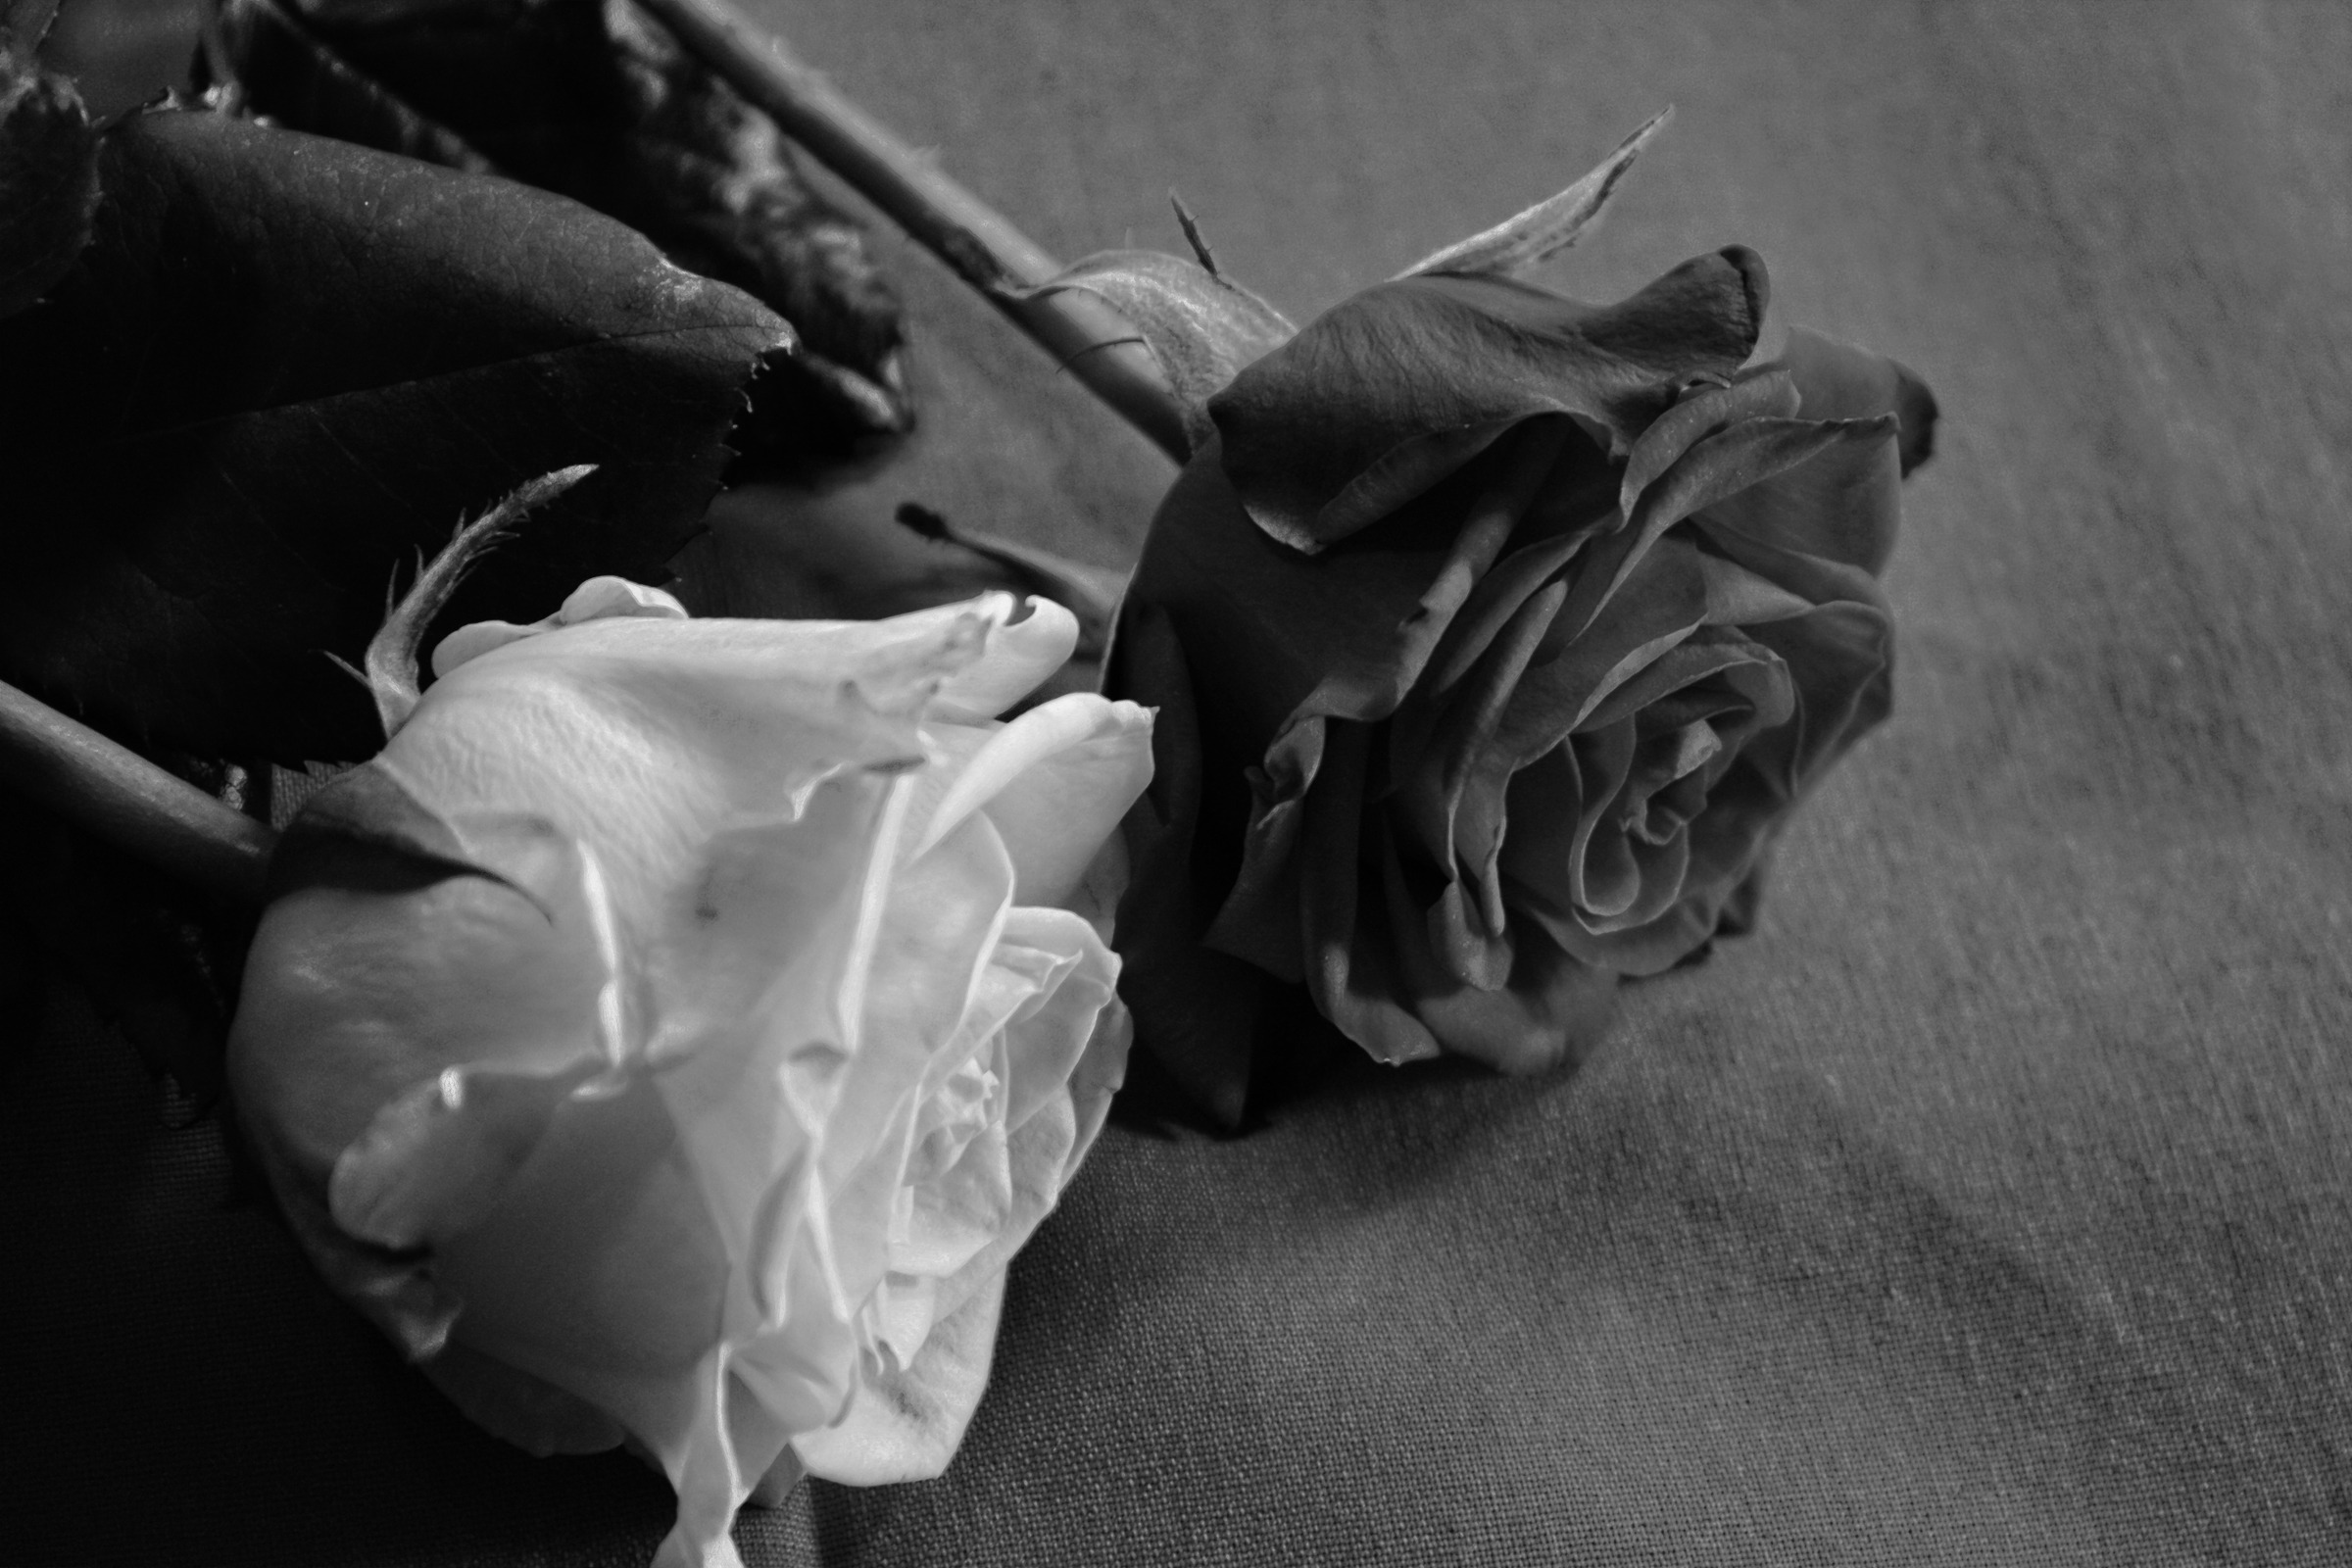
blossom, black and white, plant, white, photography, leaf, flower, petal, bloom, rose, spring, contrast, darkness, black, monochrome, flowers, close up, art, symbolism, give, color game, macro photography, loyalty, photo art, still life photography, monochrome photography, white love